History of Zakynthos

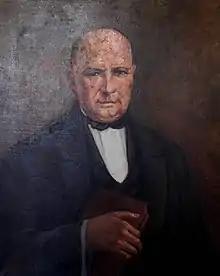
Portrait of Panagiotis Stefanou by Xristos Rousseas, c. 1825

Despite the moniker it was given, the Constitution of 1803, was generally believed to have better balanced the interests of the Nobili and some Cittadini on one side and the Cittadini, Popolari and peasants on the other. Under the revised Constitution of 1803 hereditary titles were abolished in favour of a bourgeois aristocracy composed of old Nobili and Cittadini whose membership was based strictly on income and educational achievements. The Popolari and especially the peasants still have no real representation. As a result, dissatisfaction reigned across all the classes which led to further trouble. Significantly, the revised Constitution also recognised Greek, along with Italian, as one of the two official languages of the Republic and Eastern Orthodoxy as the state religion. Inadvertently, this was an important step towards ultimate national liberation. The overwhelming majority of the people on these islands during this period were ethnically Greek and Christians, with a small number of Jews on Corfu, Zakynthos and an even smaller number on Cephallonia. The majority of the Christians were Eastern Orthodox. However, there was a significant number of Catholics, especially on Corfu and less so in Zakynthos and Cephallonia.